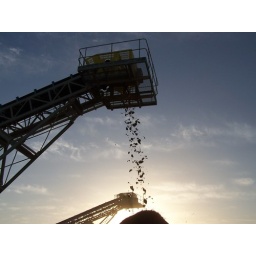
Washed sand from the 1200tph CDE washing plant for QNCC in Qatar